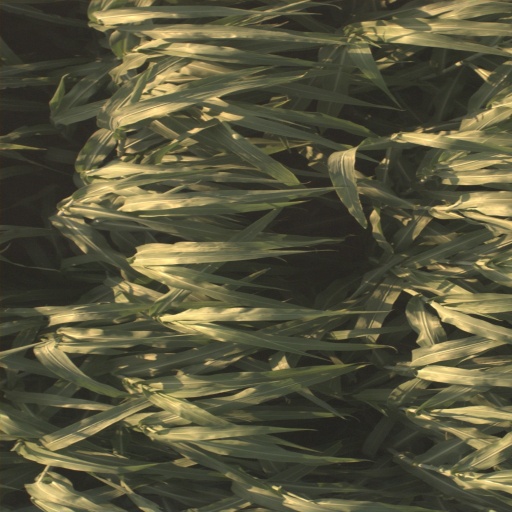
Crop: sorghum